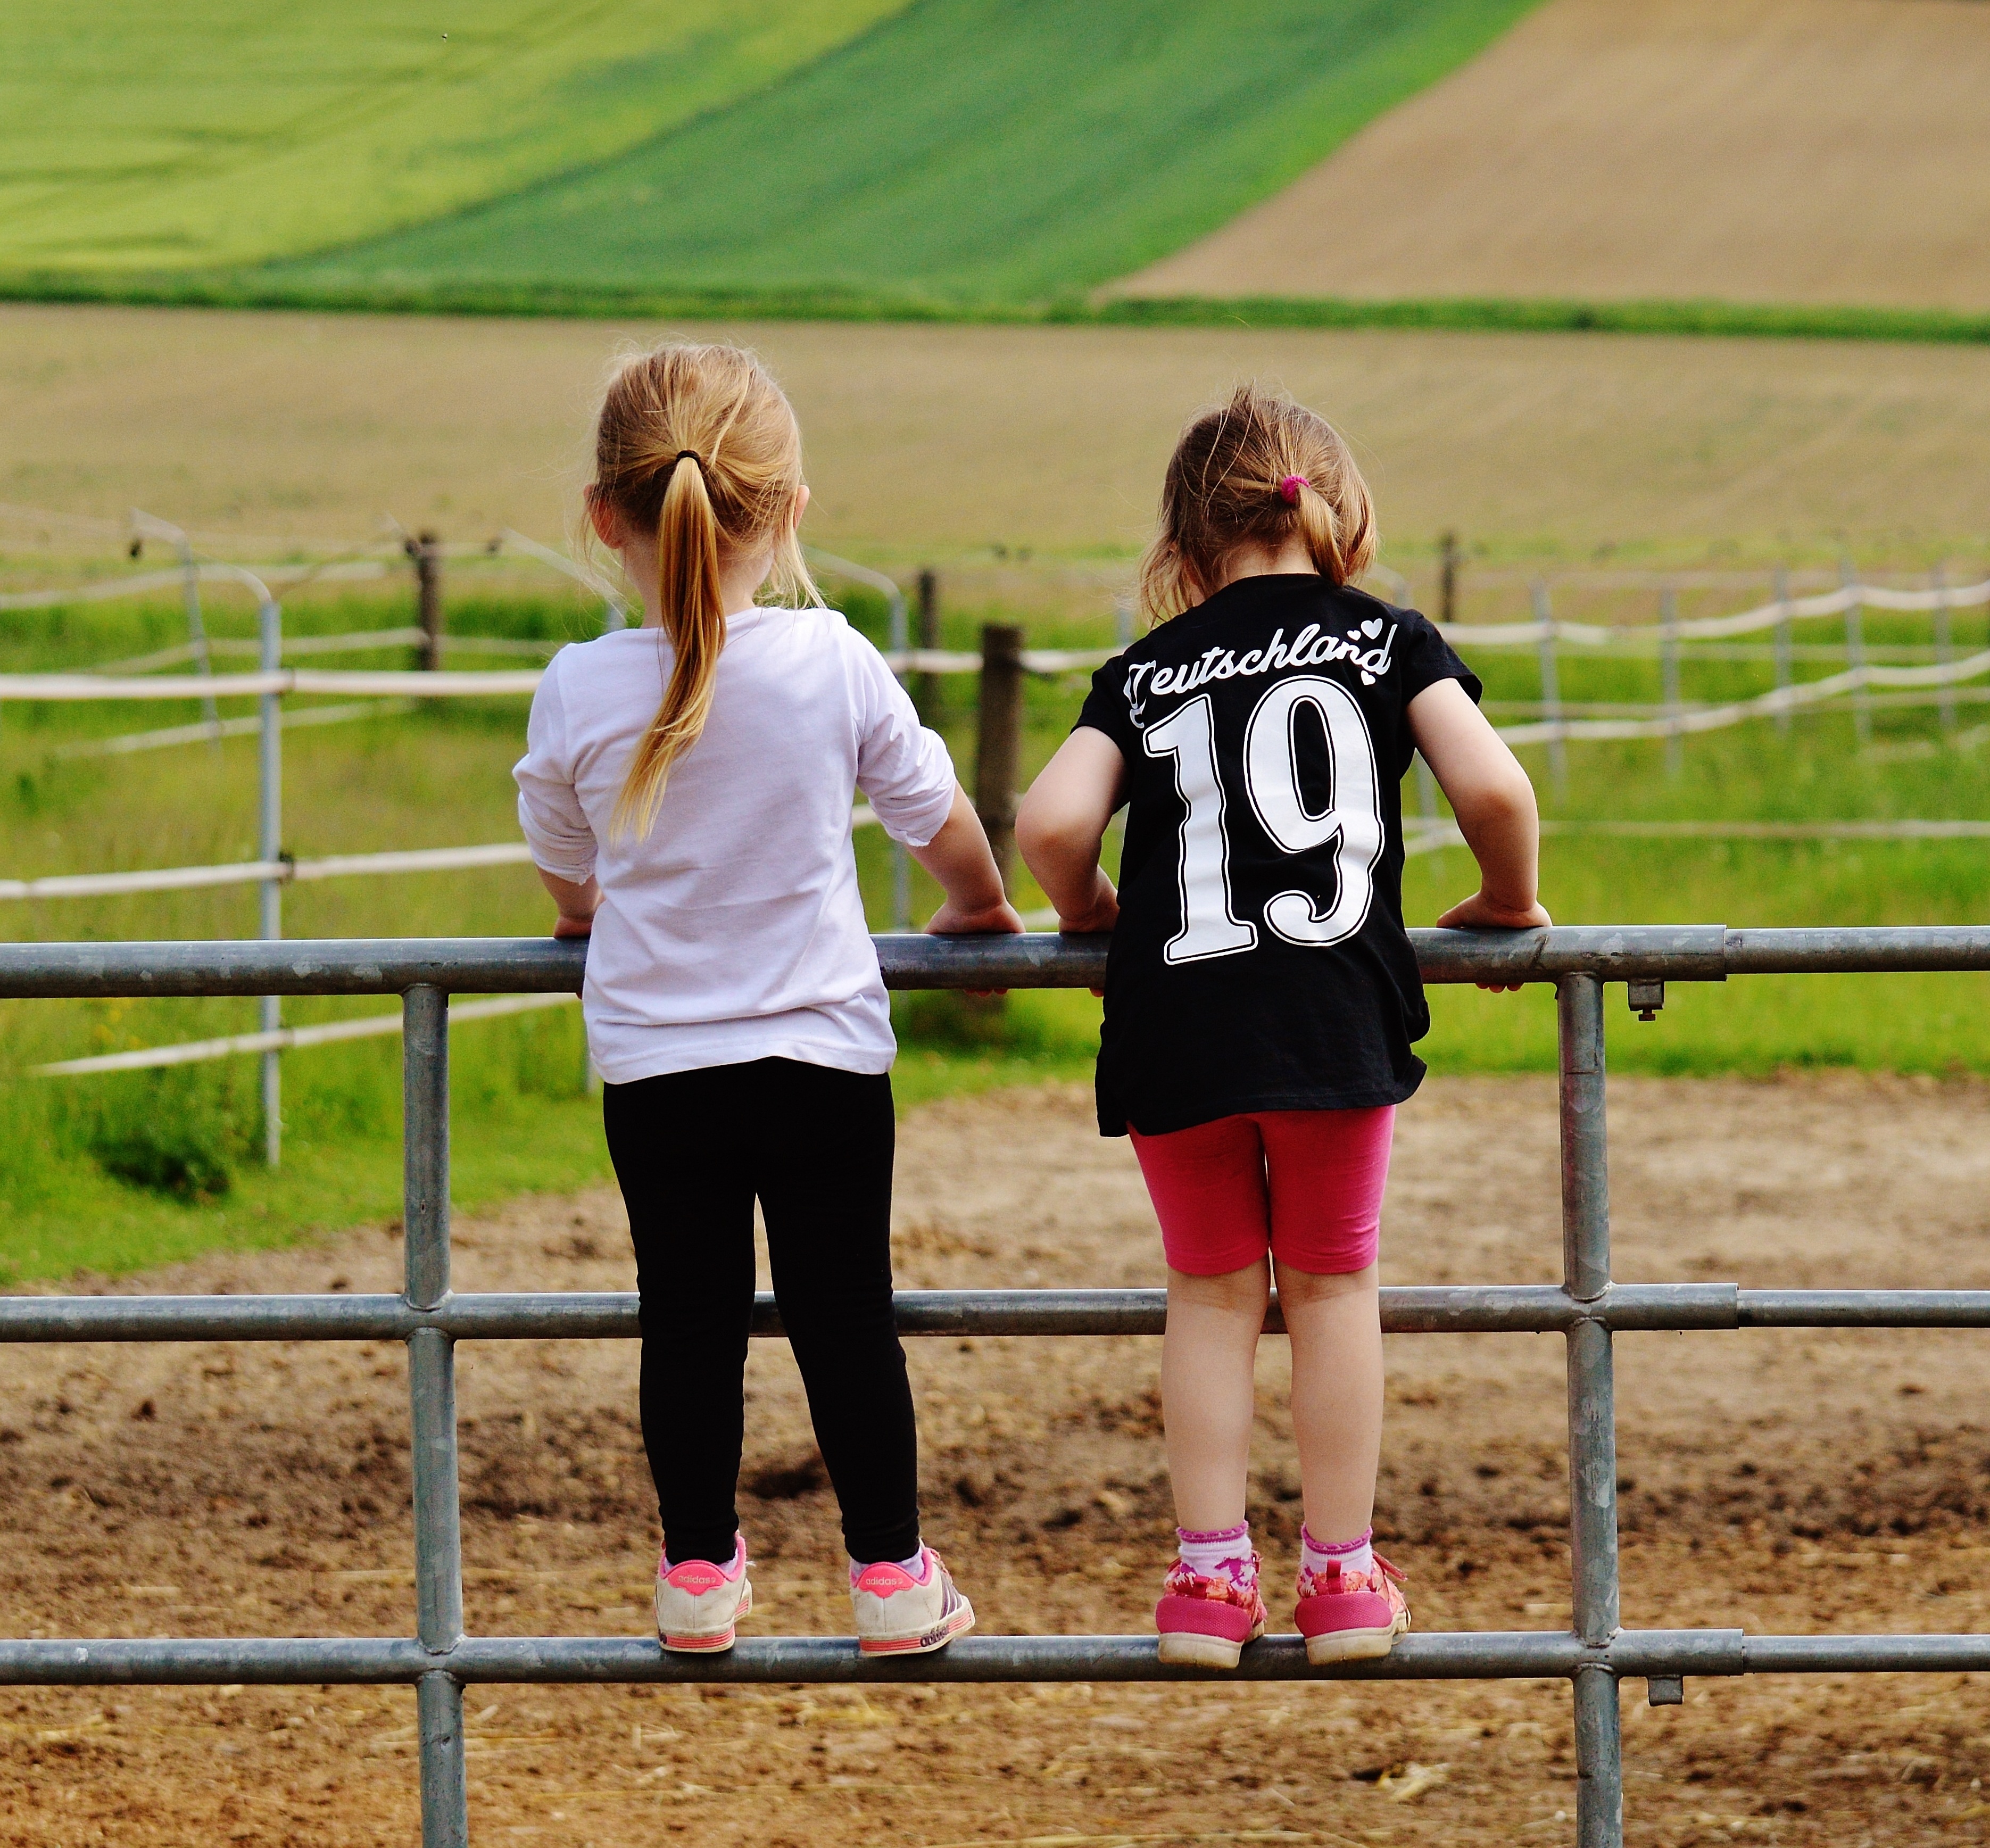
nature, girl, play, sweet, cute, young, spring, human, gate, climb, race, children, fields, sports, out, athletics, in motion, gymnastics, softball, braids